Pin-tailed green pigeon

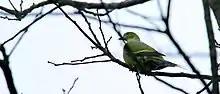
Pin-tailed green pigeon

The pin-tailed green pigeon is a medium sized dove, with an average weight of 185-255 grams. Males are 32-36 cm and females are typically 28 cm. It is yellow-green overall, with darker green wing-coverts and scapulars and black outer secondaries and primaries. The males have a golden breast with pinkish hues. The central tail feathers are a bluish-gray and the undertail-coverts a chestnut color. The orbital ring is blue, as is the bill, with a lighter green or yellow tip. The legs and feet are a bright reddish-pink. The females are a duller yellow, with much shorter central tail feathers and dull undertail-coverts.